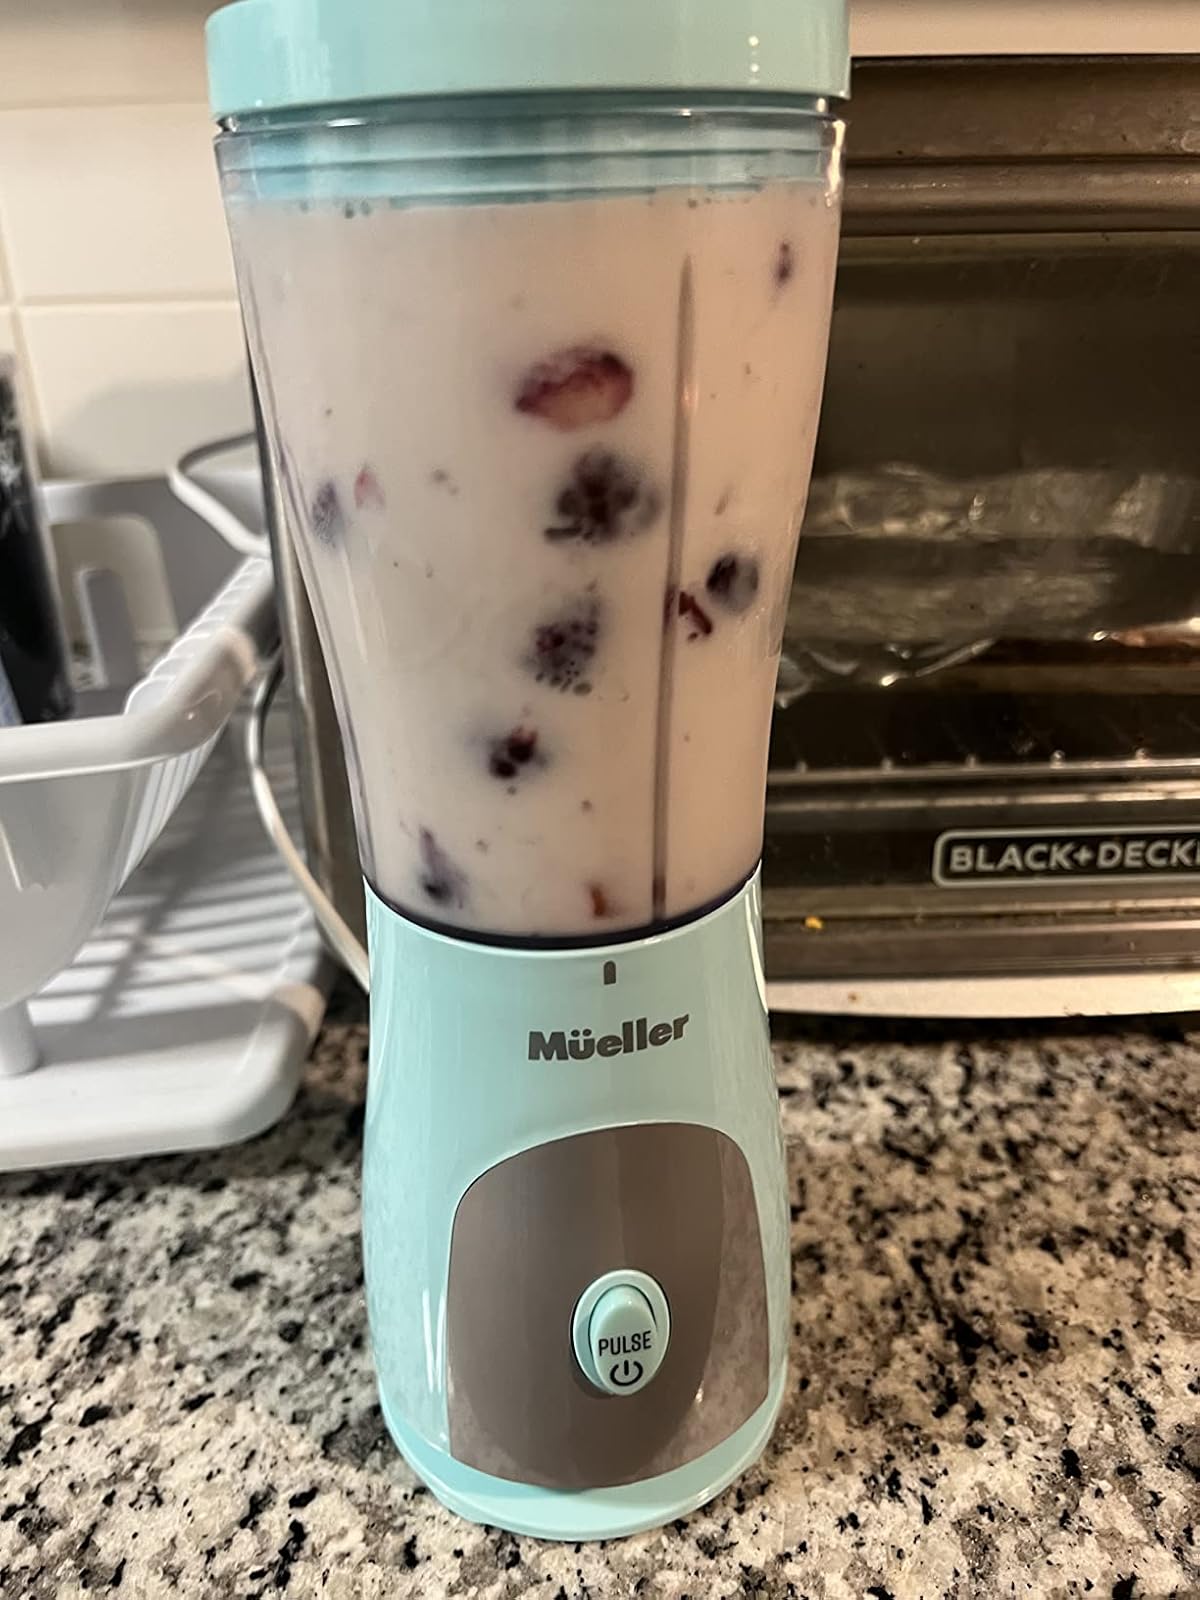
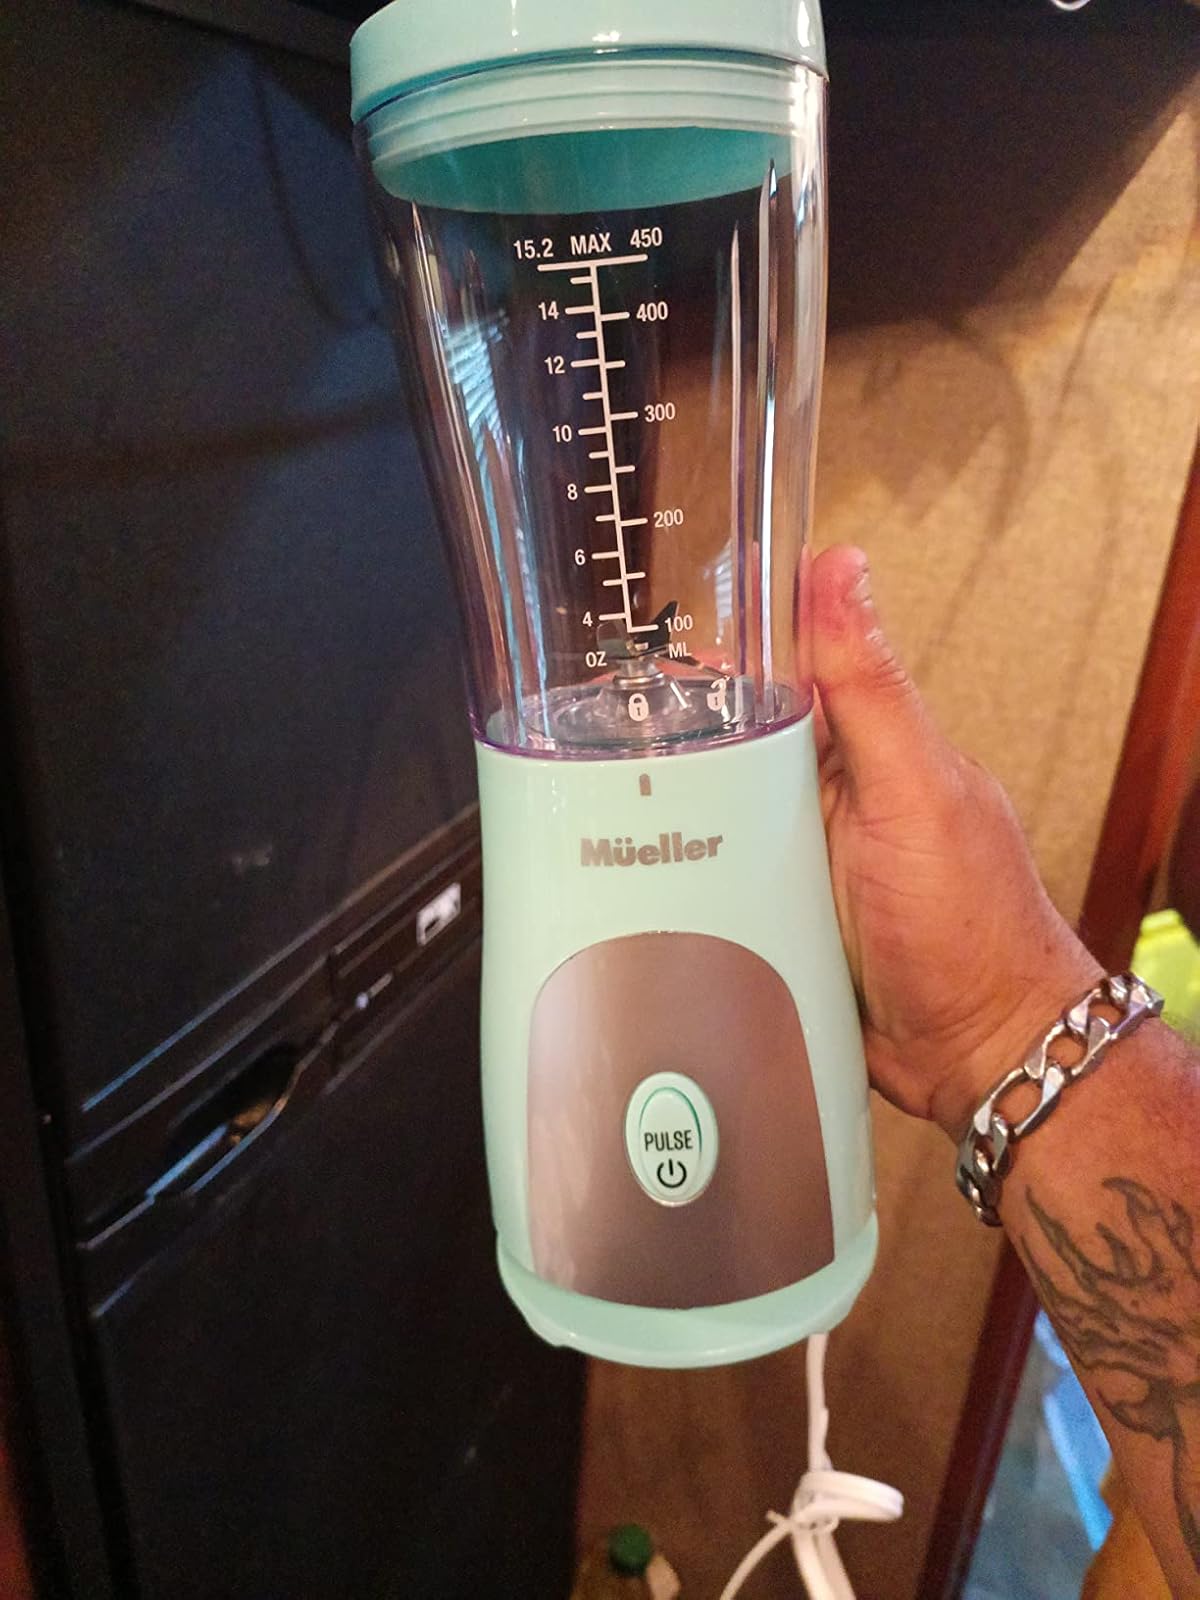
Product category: items_blender
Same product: yes